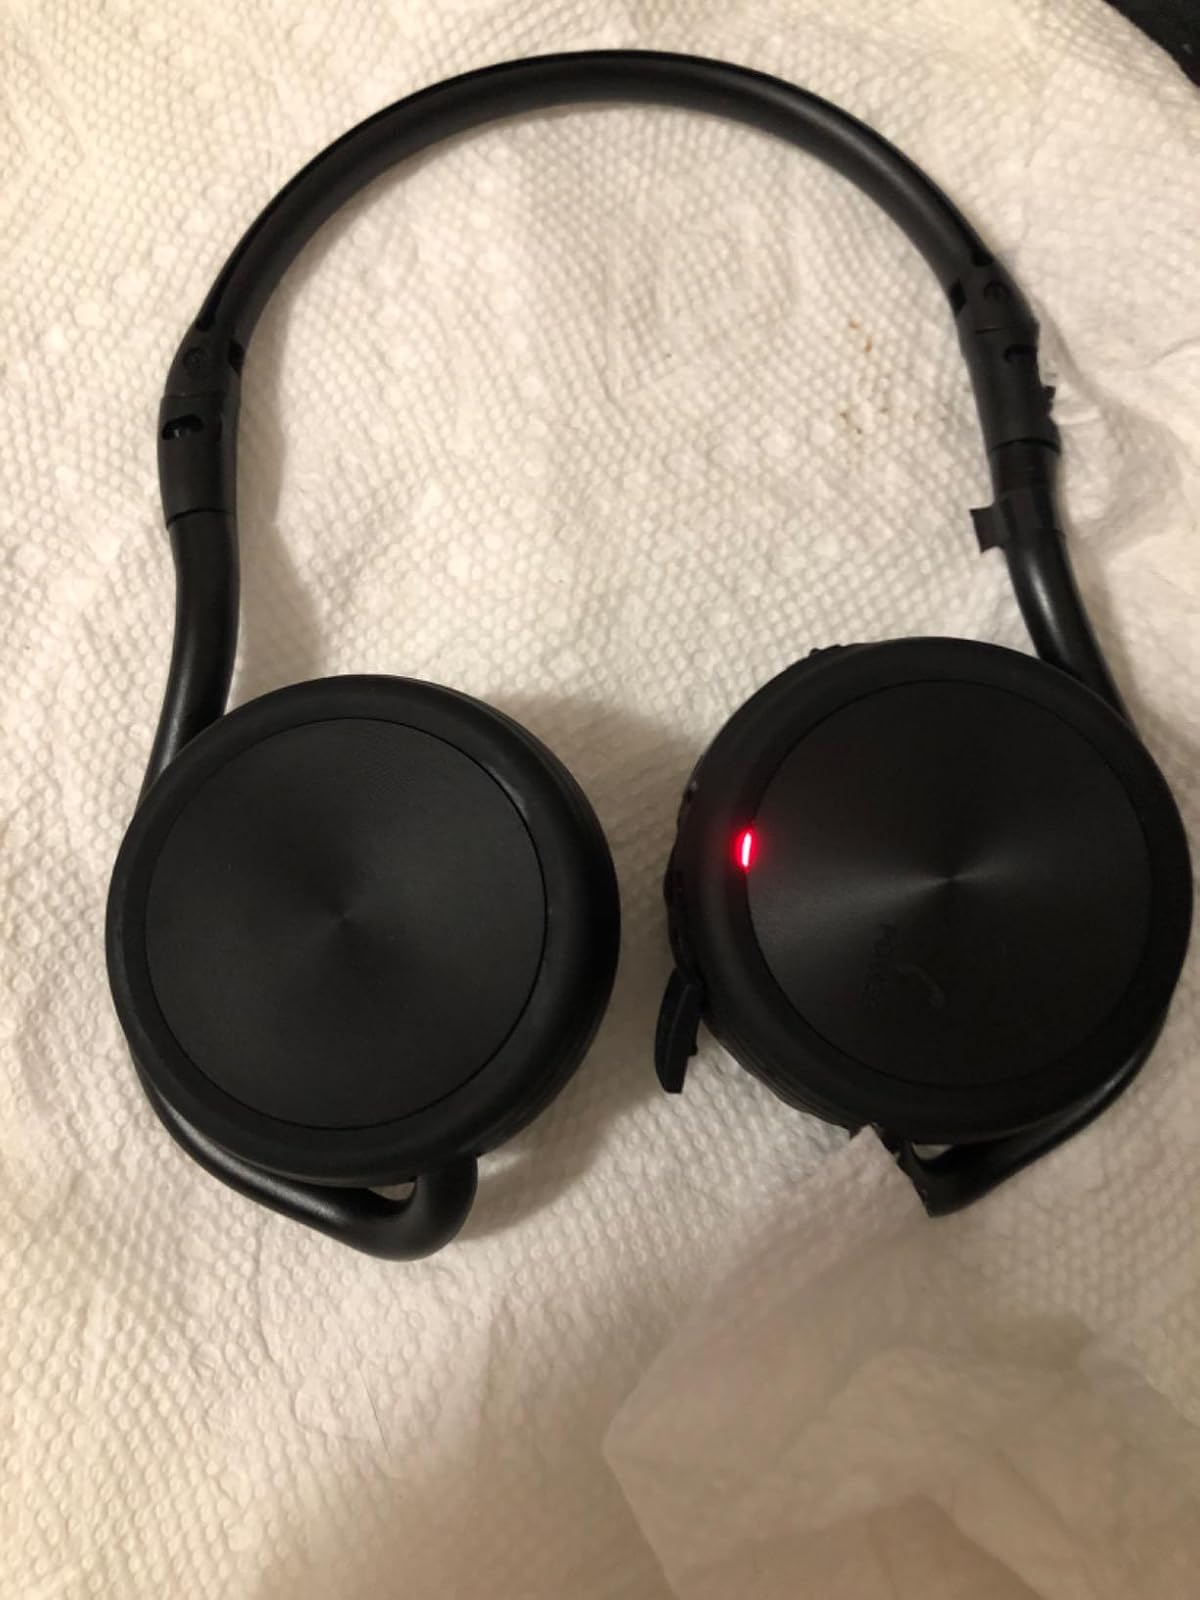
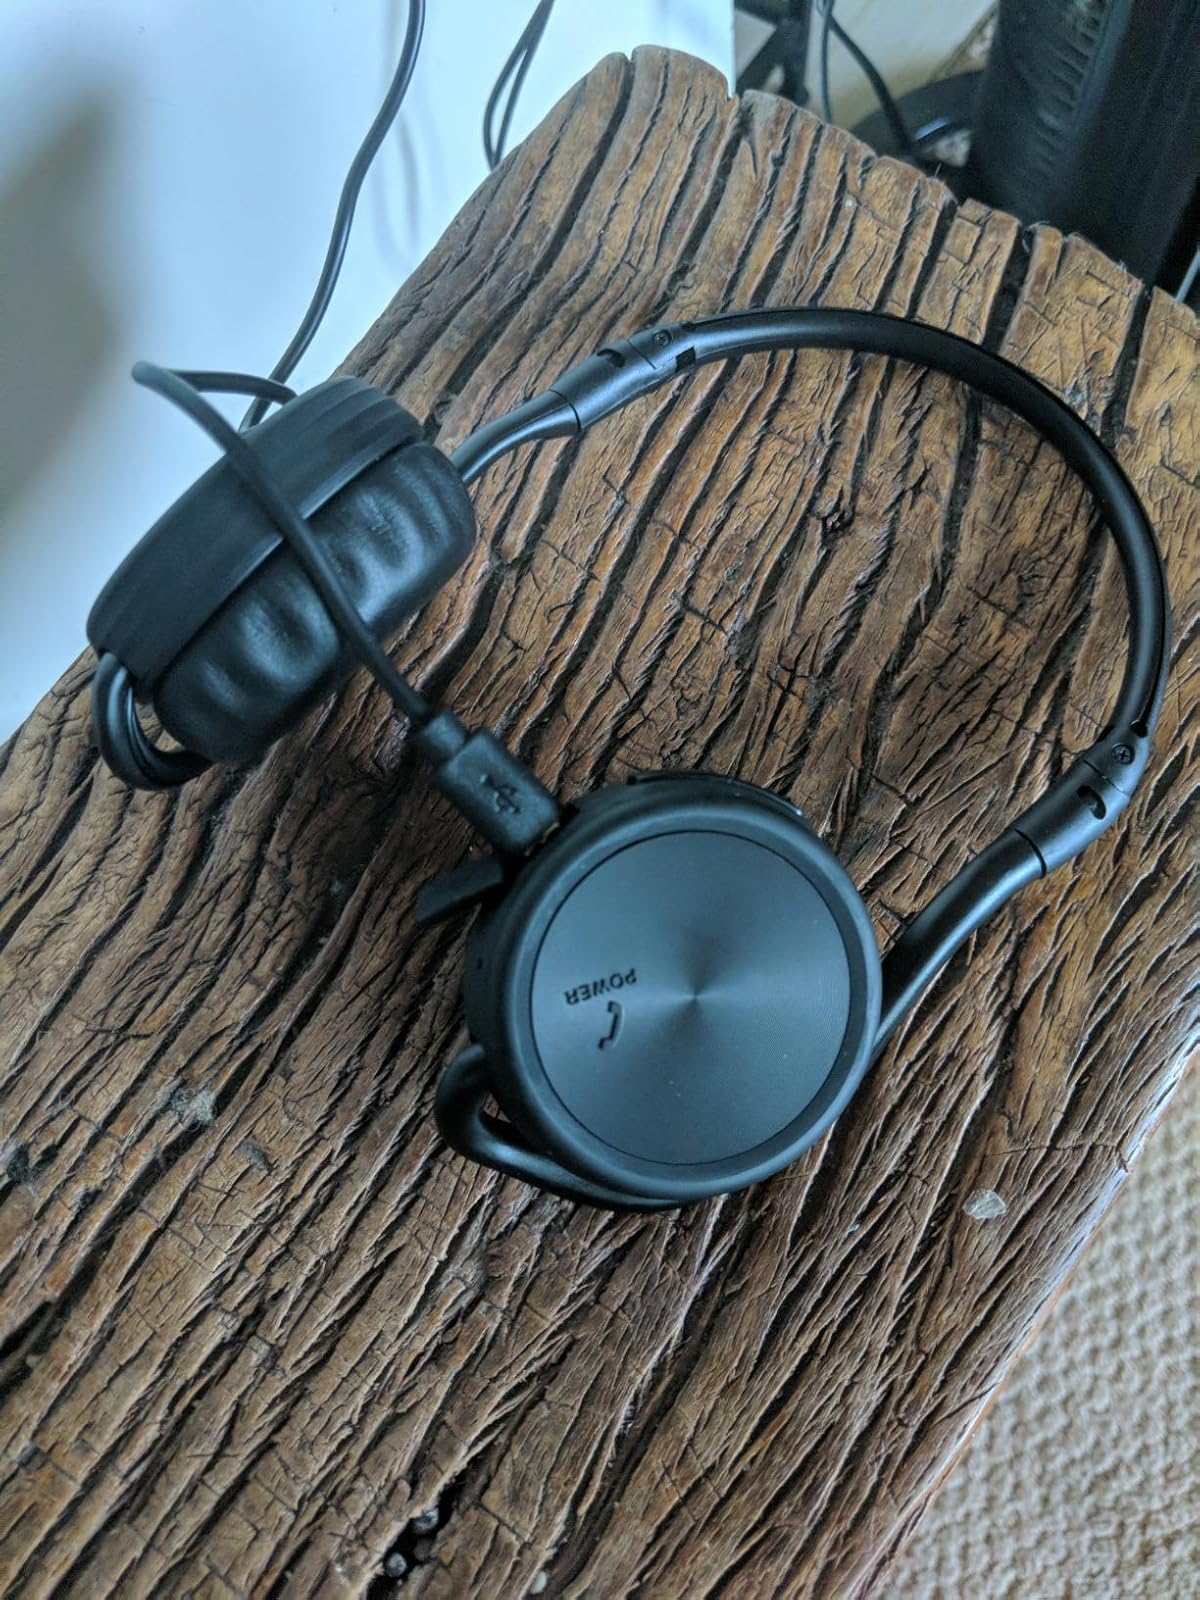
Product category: headphones
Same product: yes